Fresno Giants

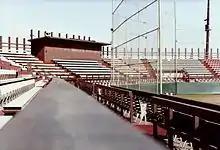
John Euless Park stands in 1984

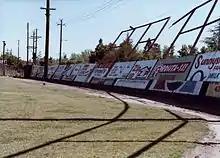
Left field fence after windstorm on April 24, 1984.

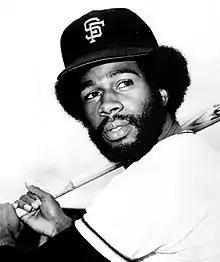
Garry Maddox 1974

The home of minor league baseball in Fresno was originally called Cardinal Field in 1941–42. Grandstands seating 2,600 were built on the site during World War II (source: Fresno Bee, May 20, 1984, retrieved May 19, 2014) to host the Fresno Cardinals on the campus of what was known then as Fresno State College, and was called Fresno State College Park from 1946 to 1957.